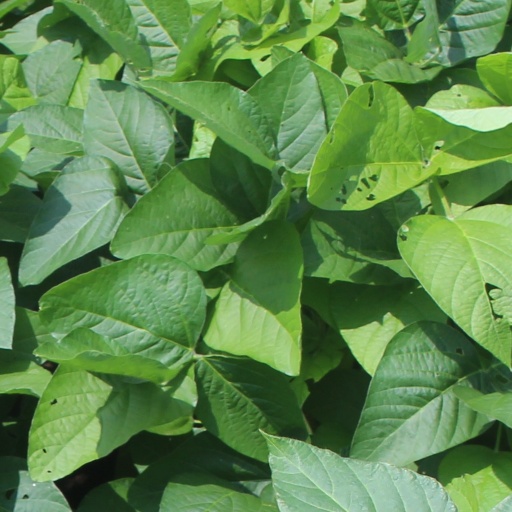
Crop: soybean